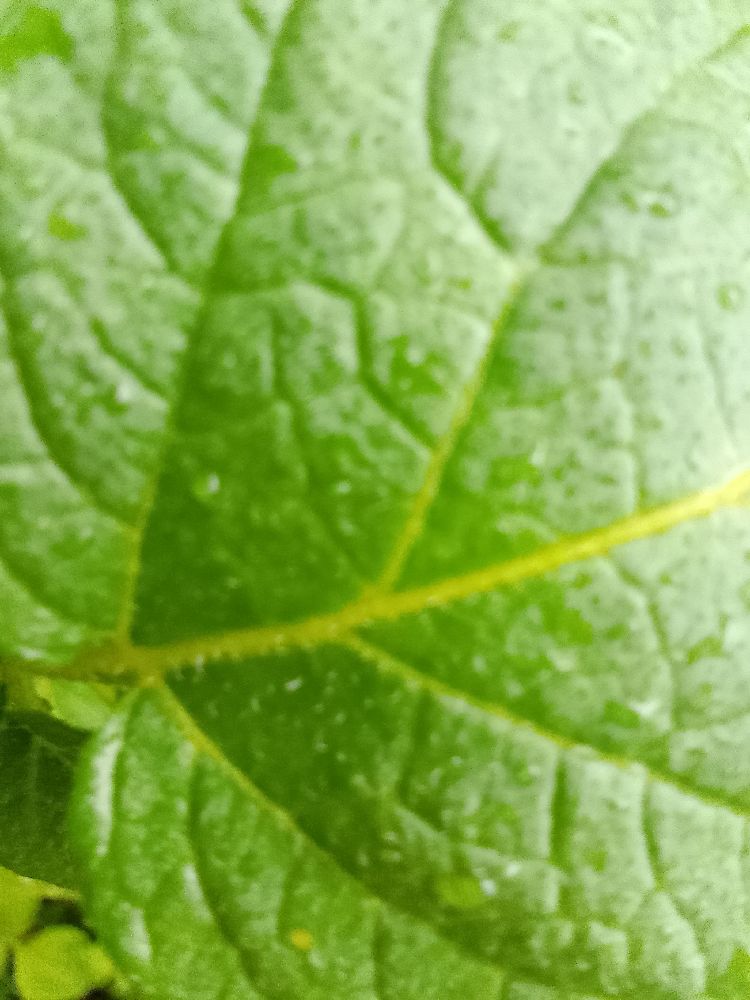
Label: Healthy